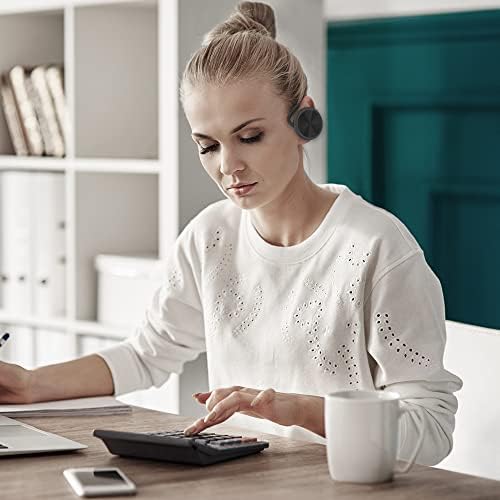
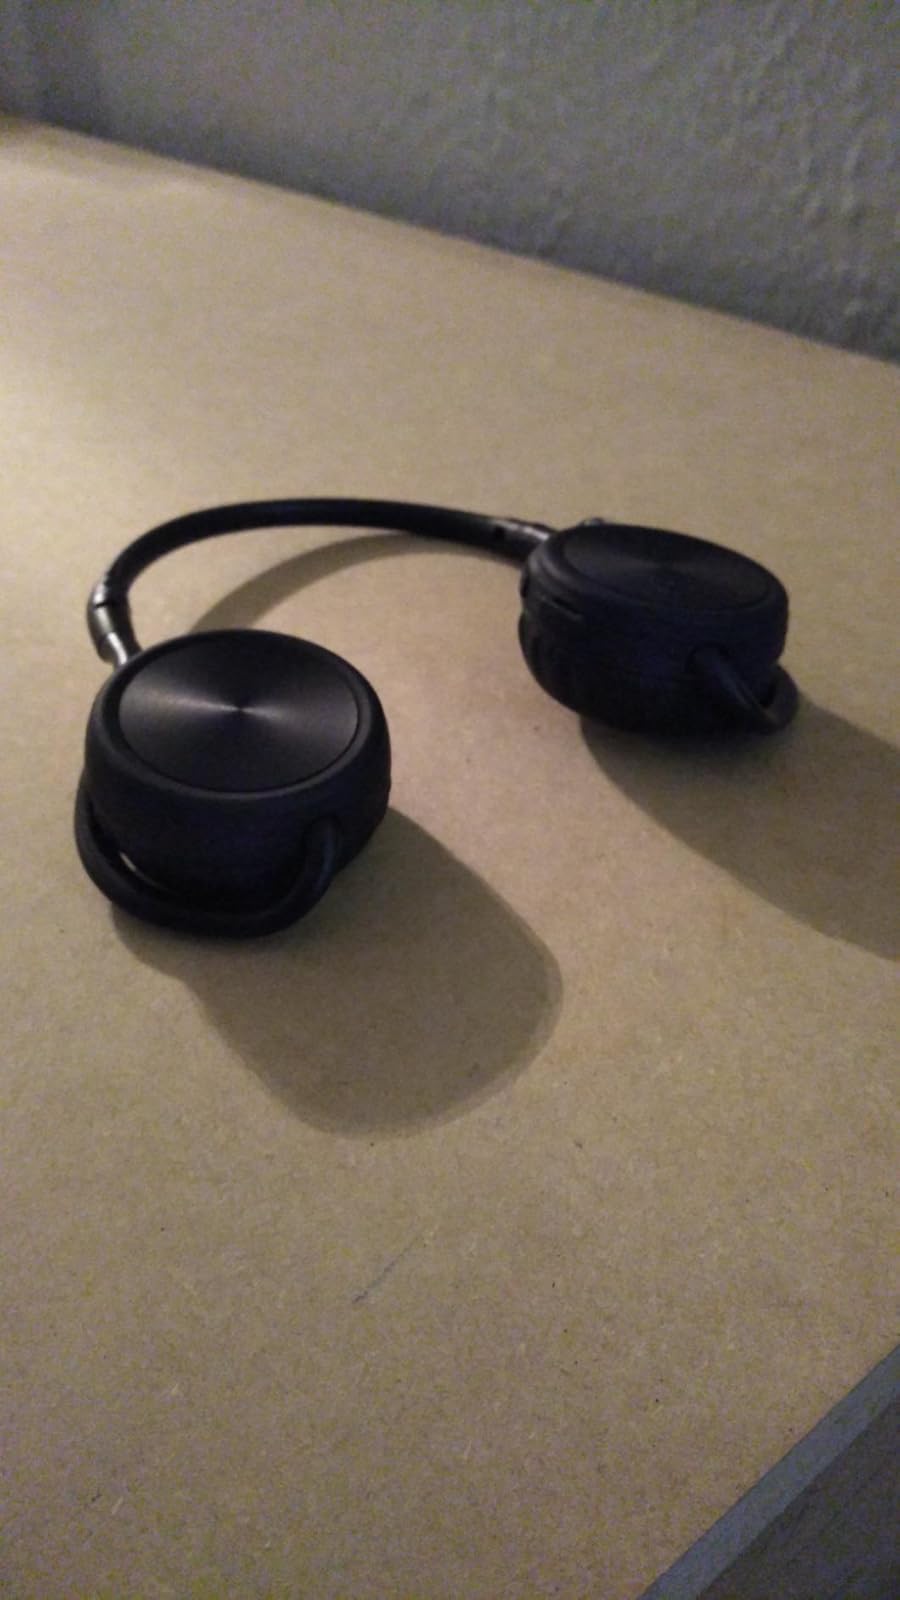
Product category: headphones
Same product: yes